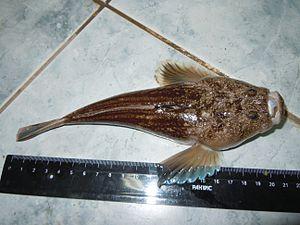
L'uranoscope est une espèce de poissons osseux, voisine de la vive, vivant en Méditerranée et possédant des yeux sur la face supérieure de la boîte crânienne.